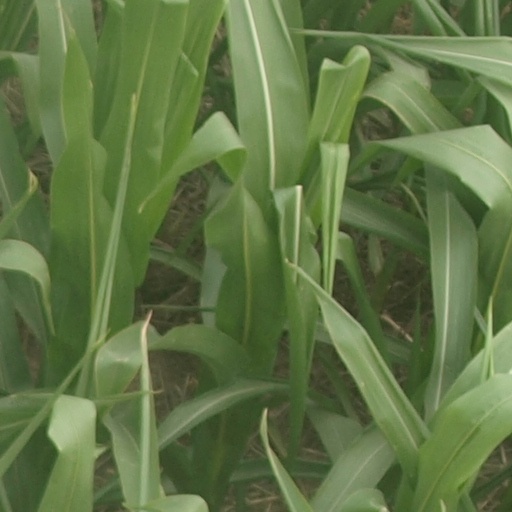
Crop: maize; corn